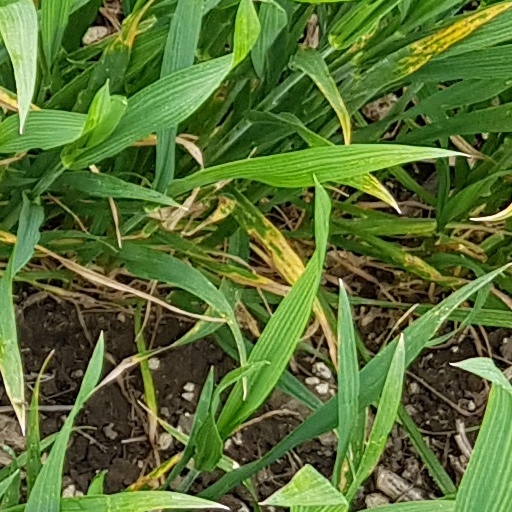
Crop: wheat